Nikolai Kulikovsky

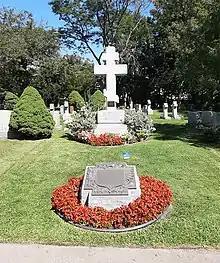
Kulikovsky's grave site at York Cemetery, Toronto

In May 1948, the Kulikovskys travelled to London by Danish troopship. They were housed in a grace-and-favour apartment at Hampton Court Palace while arrangements were made for their journey to Canada as agricultural immigrants. On 2June 1948, Kulikovsky, Olga, Tikhon and his Danish-born wife Agnete, Guri and his Danish-born wife Ruth, Guri and Ruth's two children, Xenia and Leonid, and Olga's companion and former maid Emilia Tenso ("Mimka") departed Liverpool on board the "Empress of Canada". After a rough crossing, the ship docked at Halifax, Nova Scotia. The family proceeded to Toronto, where they lived until they purchased a 200-acre (0.8 km) farm in Halton County, Ontario, near Campbellville. Kulikovsky was relieved to move out of Toronto, and escape media attention.